Sabur al-Saqlabi

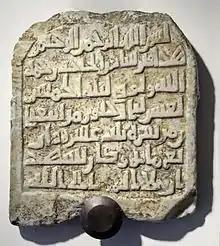
Funerary gravestone of Sabur. Archaeological Museum of Badajoz.

Sabur al-Saqlabi (died 1022) was a non-Arab freedman who became the first "taifa" king of Badajoz.